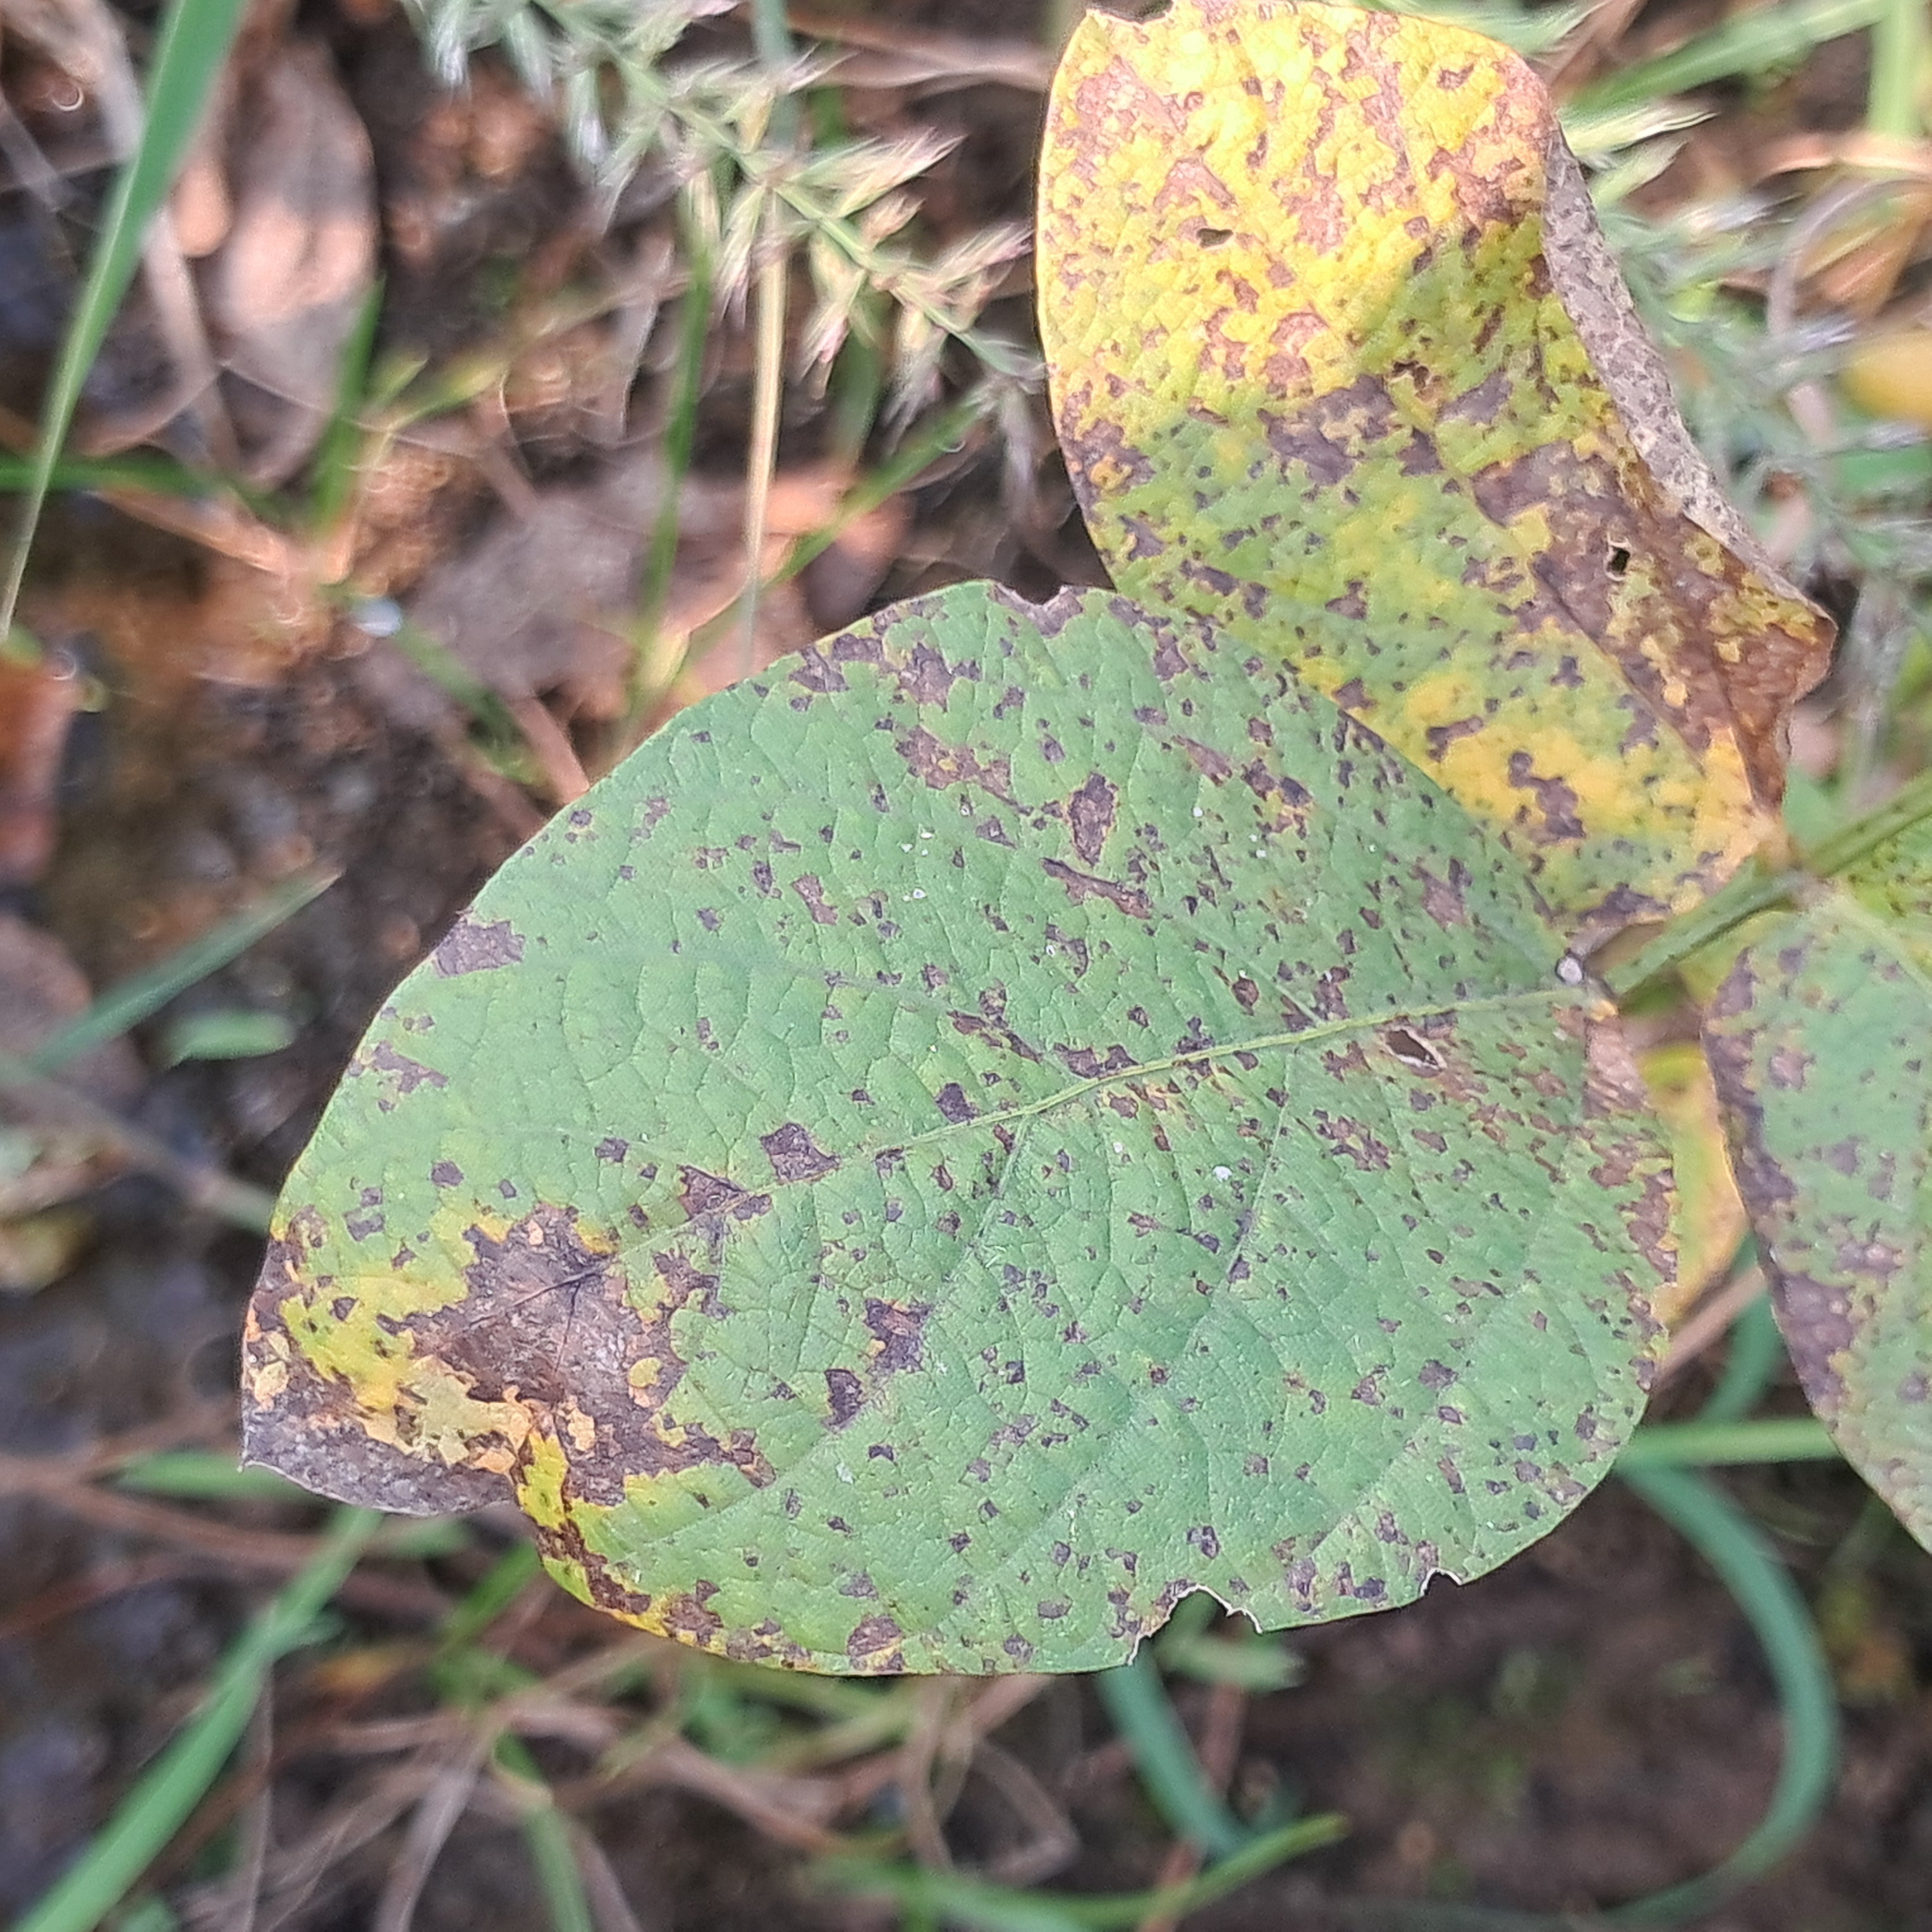
Label: Rust